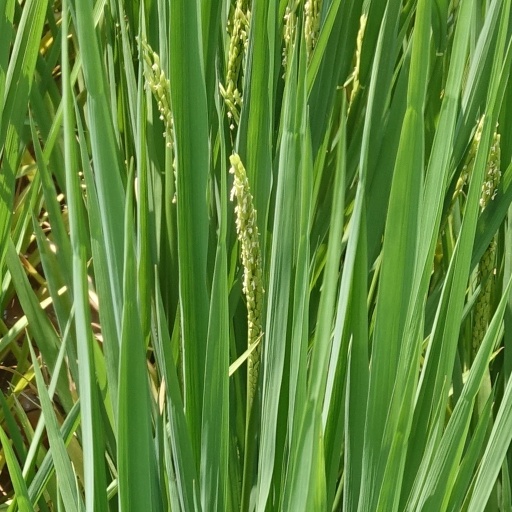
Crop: rice